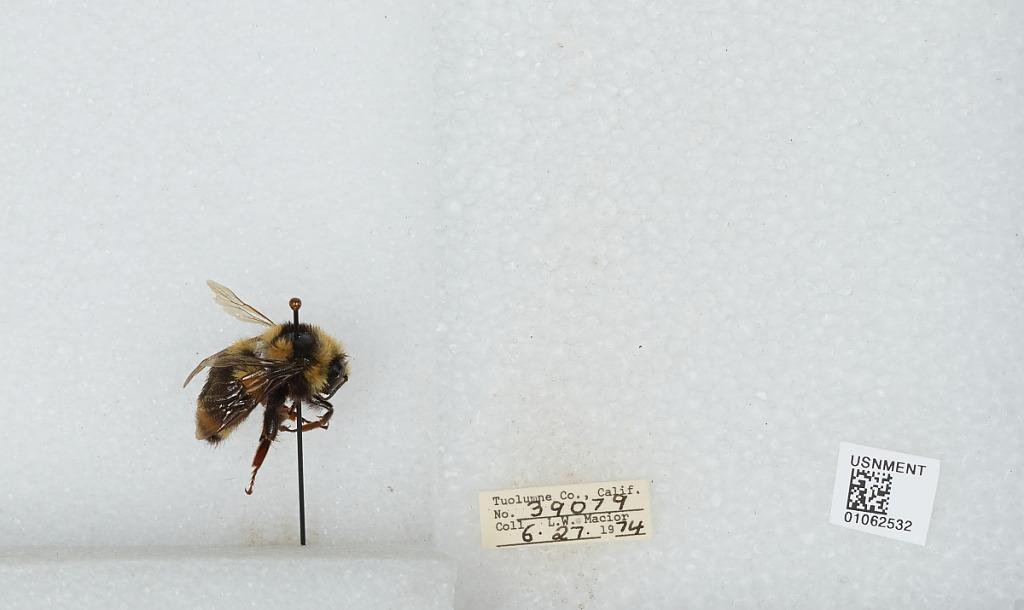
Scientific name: Bombus bifarius nearcticus
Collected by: L. Macior
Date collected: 1974-6-27
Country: United States
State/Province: California
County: Tuolumne
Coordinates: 38.02, -119.94